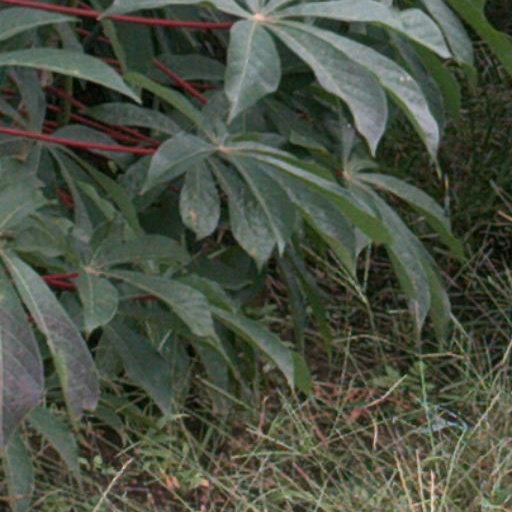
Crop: cassava